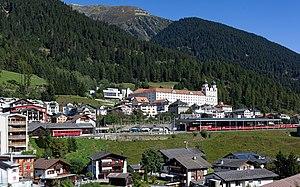
L'abbaye de Disentis est une abbaye bénédictine appartenant à la congrégation bénédictine de Suisse. Elle se trouve sur le territoire de la commune de Disentis/Mustér dans le canton des Grisons en Suisse.